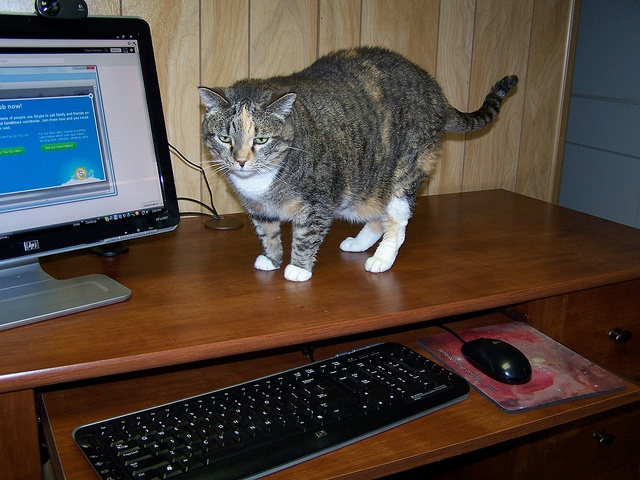
A cat standing on a desk next to a computer.
A large fluffy cat standing on a wooden desk
A cat standing on top of a wooden table next to a computer monitor.
THERE IS A CAT THAT IS STANDING ON THE DESK
A very cute cat standing on a nice wooden desk.